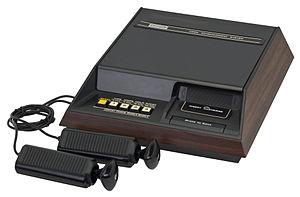
La Fairchild Channel F est une console de jeux vidéo produite par Fairchild Semiconductor. Sortie en novembre 1976 en Amérique du Nord, elle y est vendue au prix de 169,95 $. La console est notable pour être la première au monde basée sur un système de cartouches, ainsi que la première à disposer d'un microprocesseur.